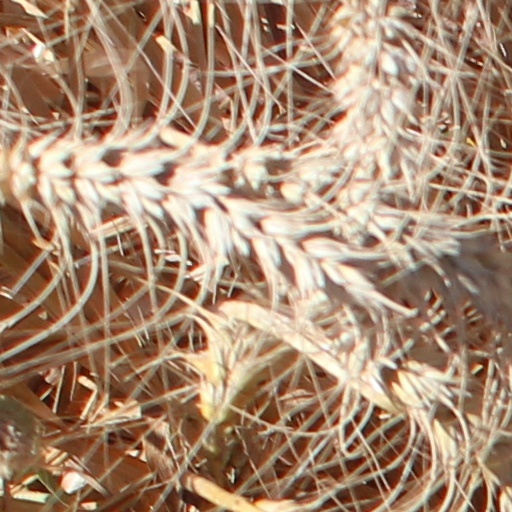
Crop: wheat